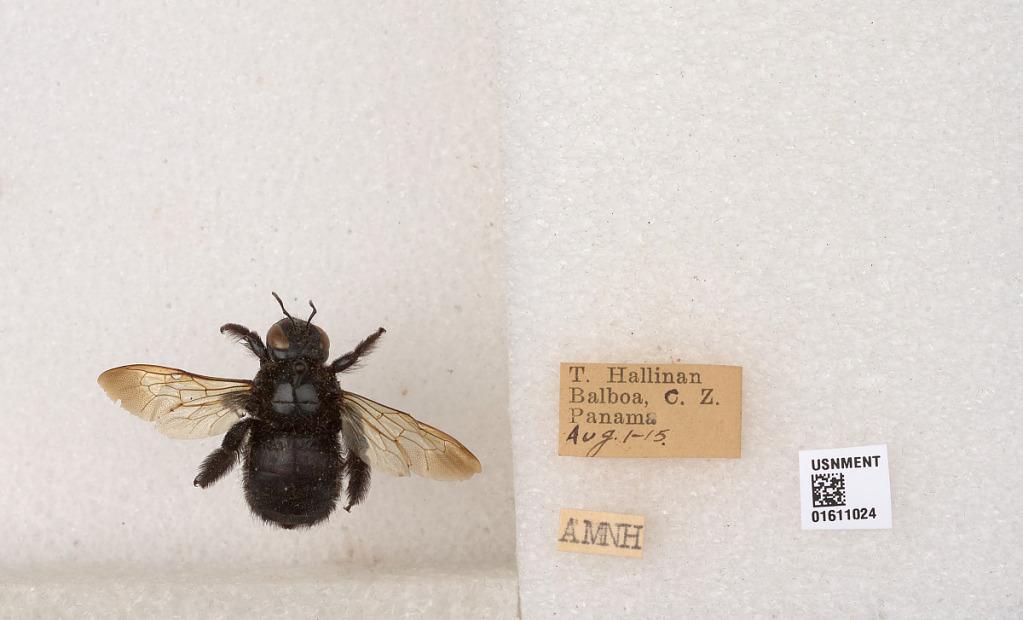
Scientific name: Xylocopa
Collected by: M. Evans
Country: Panama
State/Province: Panama
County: Panama
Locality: Balboa, C. Z.